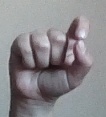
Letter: fa